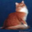
Label: cat